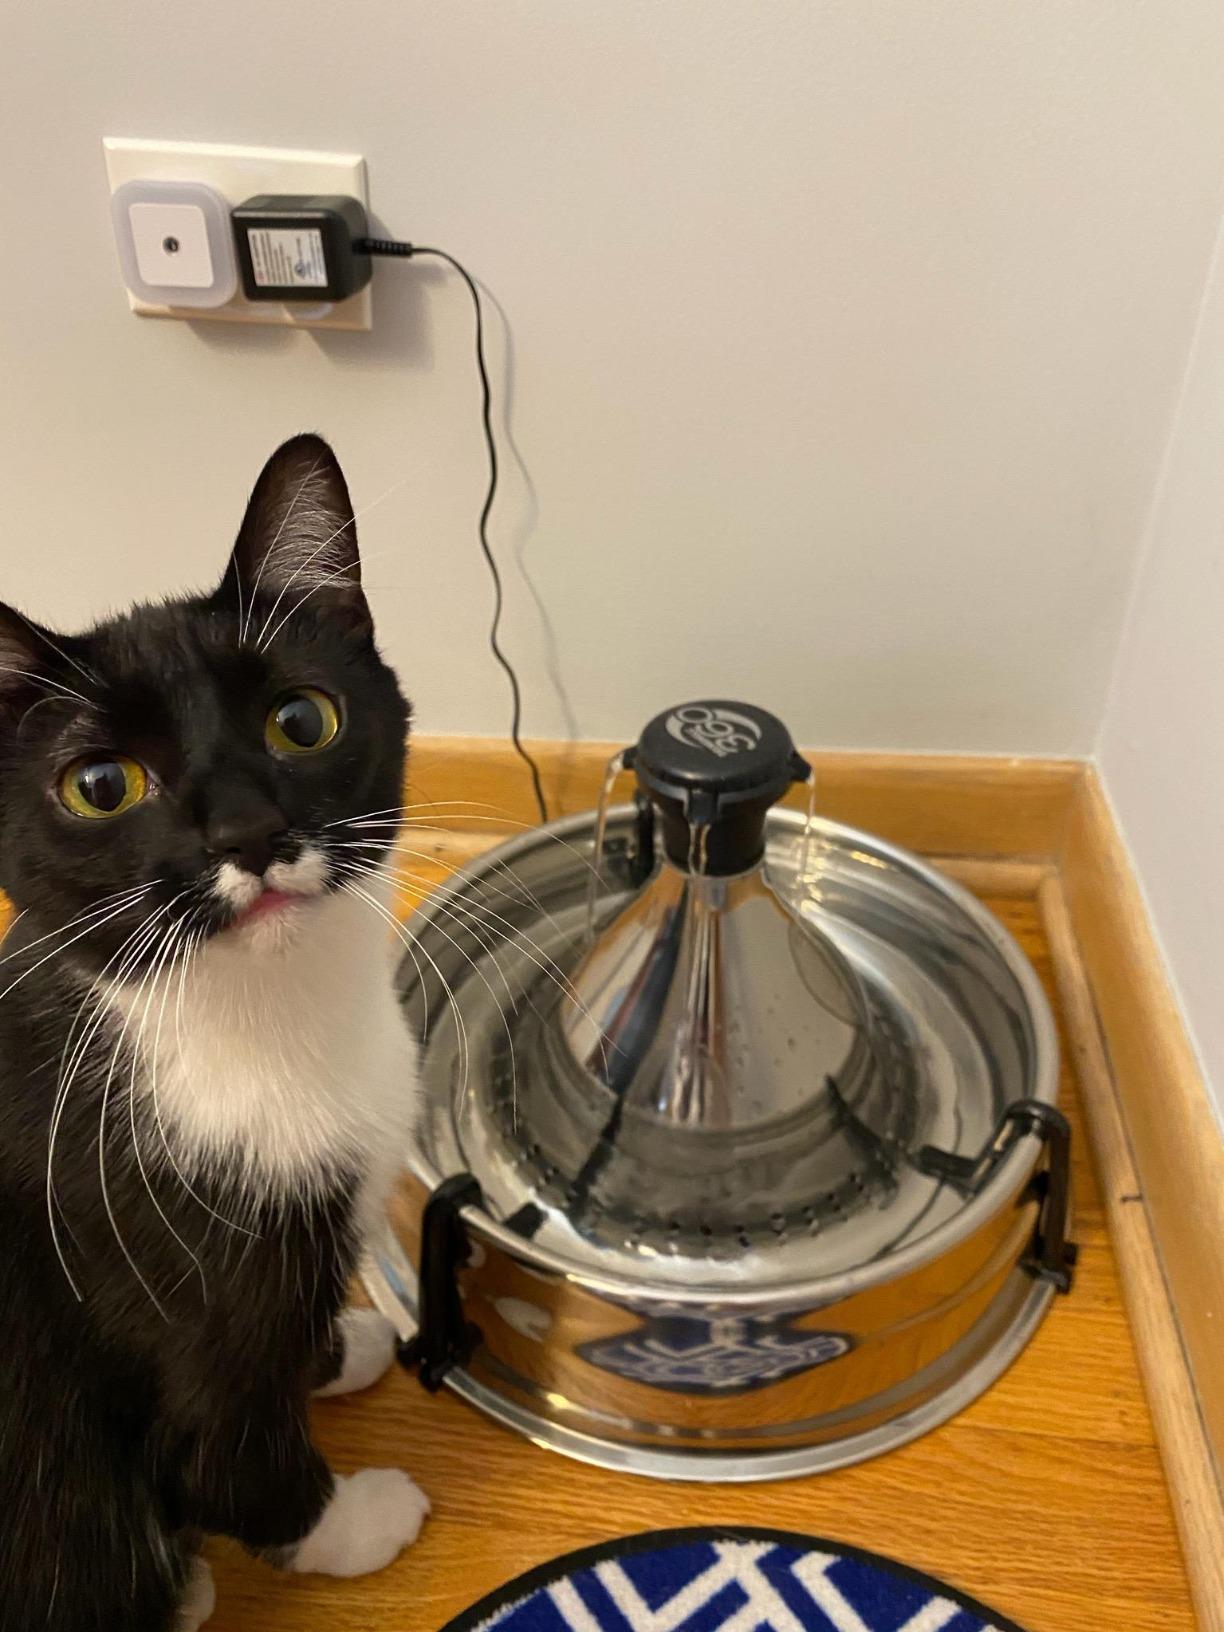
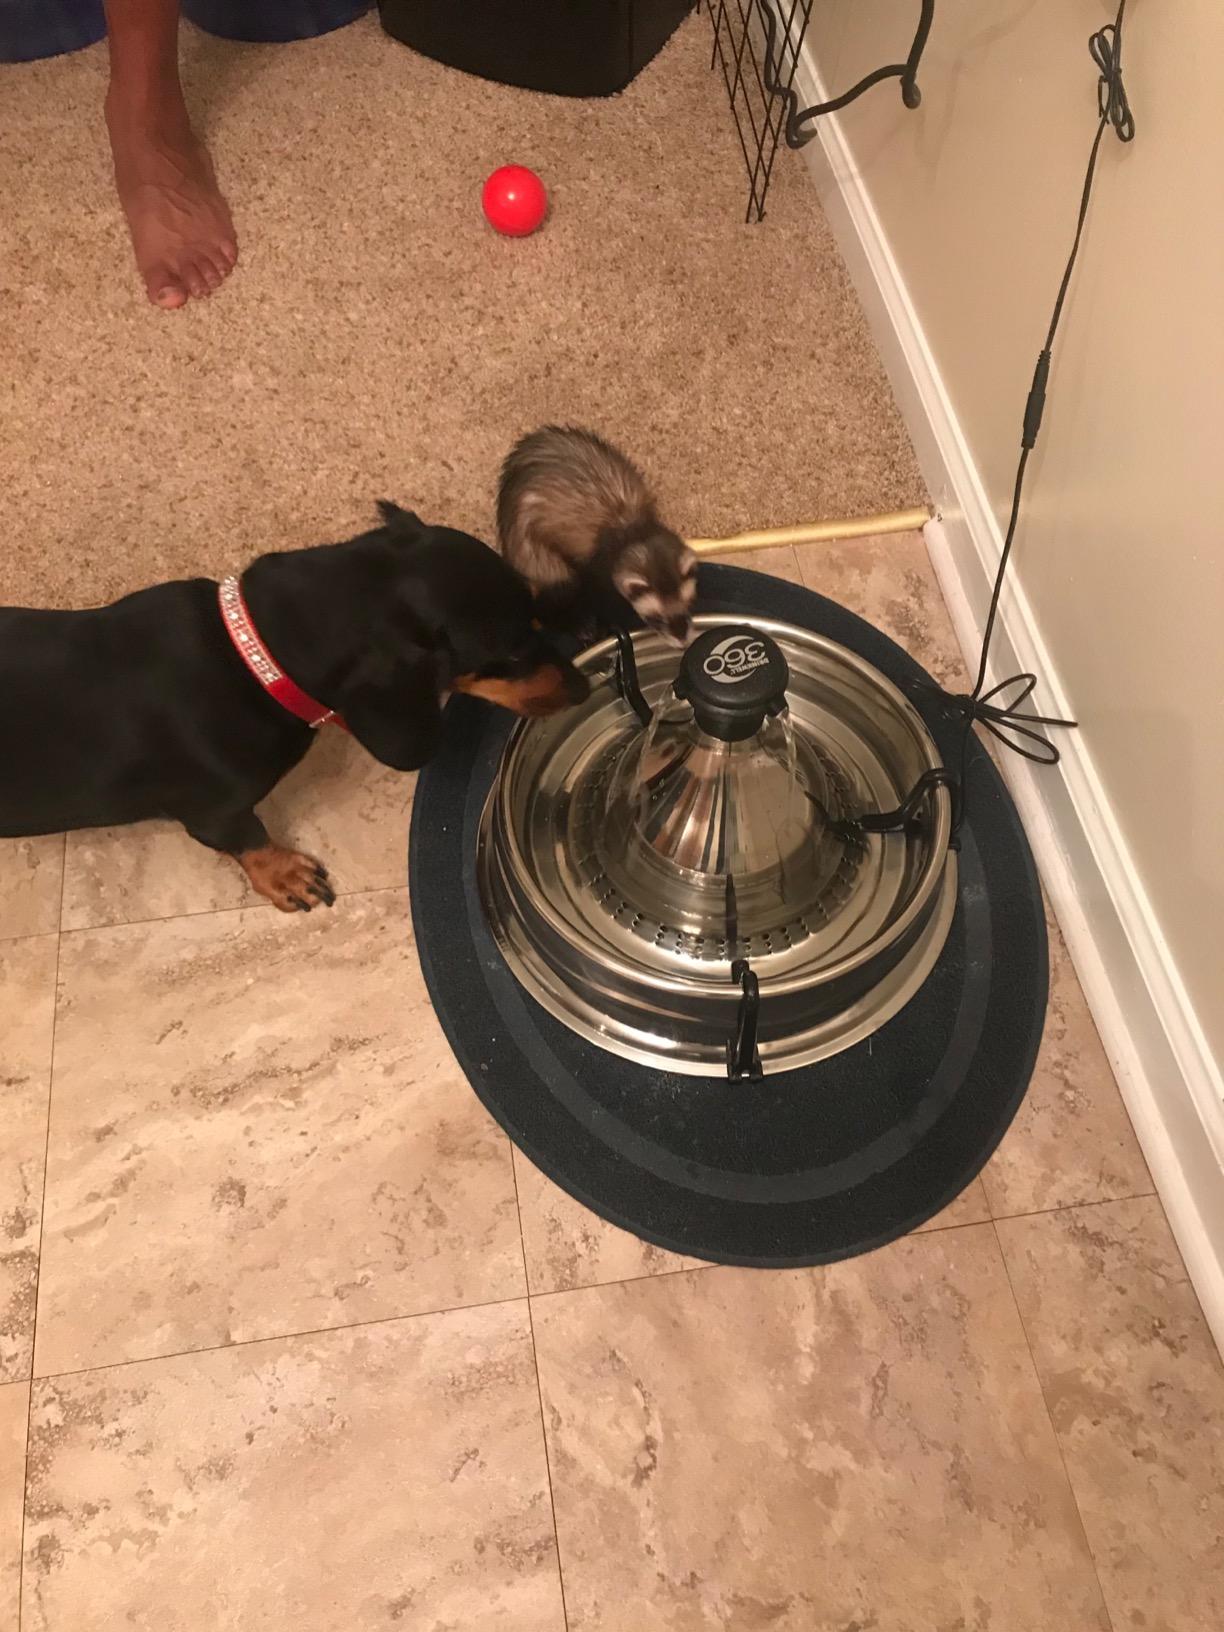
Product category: items_bowl
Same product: yes